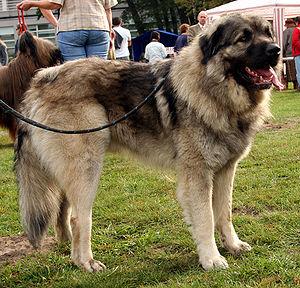
Le chien de berger yougoslave de Charplanina, également appelé berger yougoslave, charplanina, charplaninatz berger albanais ou sarplaninac est une race de chiens originaire de l'ex-Yougoslavie. La paternité de la race est attribuée par la Fédération cynologique internationale à la Serbie et à la Macédoine. La race est utilisée traditionnellement comme chien de montagne protecteur des troupeaux de moutons contre les loups et les ours dans les régions montagneuses du sud-est de l'ex-Yougoslavie Cependant, en 1957, à la suite de la demande de la Fédération Cynologique Yougoslave, l'assemblée générale de la Fédération cynologique internationale a remplacé son nom de Chien de Berger d’Illyrie par celui de Chien de Berger Yougoslave de Charplanina.